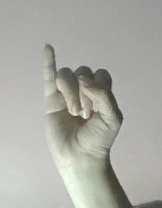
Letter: meem